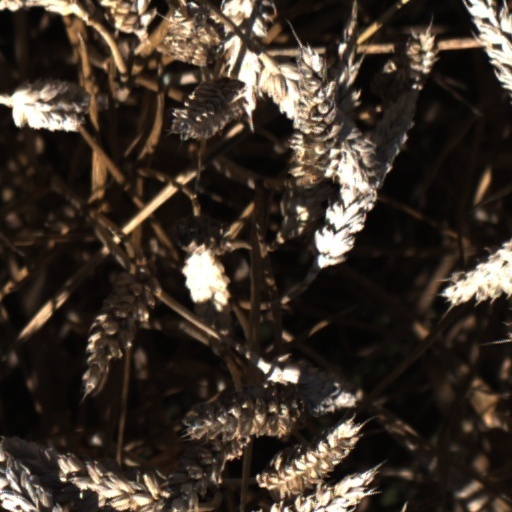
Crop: wheat